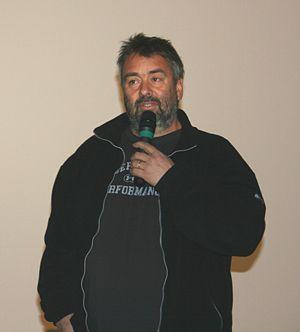
Luc Besson à l'avant-première de Taken diffusée à l'UGC Ciné Cité Les Halles, à Paris.
Leonard Gary Oldman connu sous le nom de Gary Oldman est un acteur, réalisateur, scénariste et producteur de cinéma britannique, né le 21 mars 1958 à New Cross.
Luc Besson est un réalisateur, producteur et scénariste français, né le 18 mars 1959 dans le 15ᵉ arrondissement de Paris.
Cet article présente une liste de sociétés de production de cinéma, classées par ordre alphabétique.
L'UGC Ciné Cité La Défense est un multiplexe cinématographique du réseau UGC situé dans le quartier de la Défense, plus précisément sur le territoire de la commune de Puteaux, dans les Hauts-de-Seine. Il a été ouvert en 2006 pour remplacer l'ancien cinéma des Quatre Temps, dans le cadre du programme de rénovation de ce centre commercial.